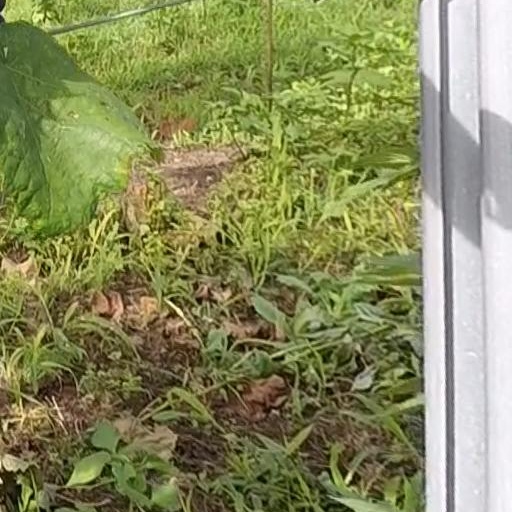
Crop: grape